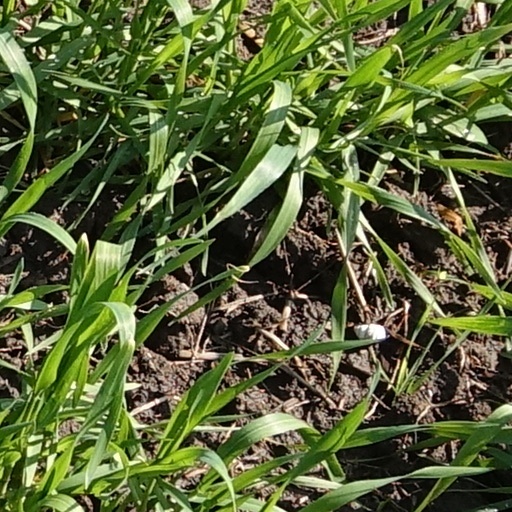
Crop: wheat